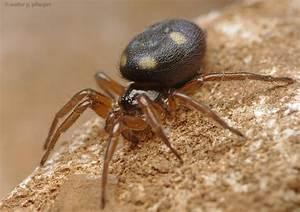
spider